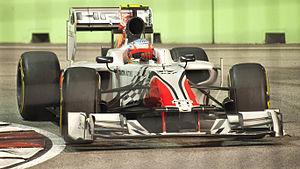
Le Grand Prix automobile de Singapour 2011, disputé le 25 septembre 2011 sur le circuit urbain de Singapour, est la quatorzième manche du championnat 2011 et la 853ᵉ épreuve du championnat du monde de Formule 1 courue depuis 1950. Il s'agit de la quatrième édition du Grand Prix de Singapour comptant pour le championnat du monde.